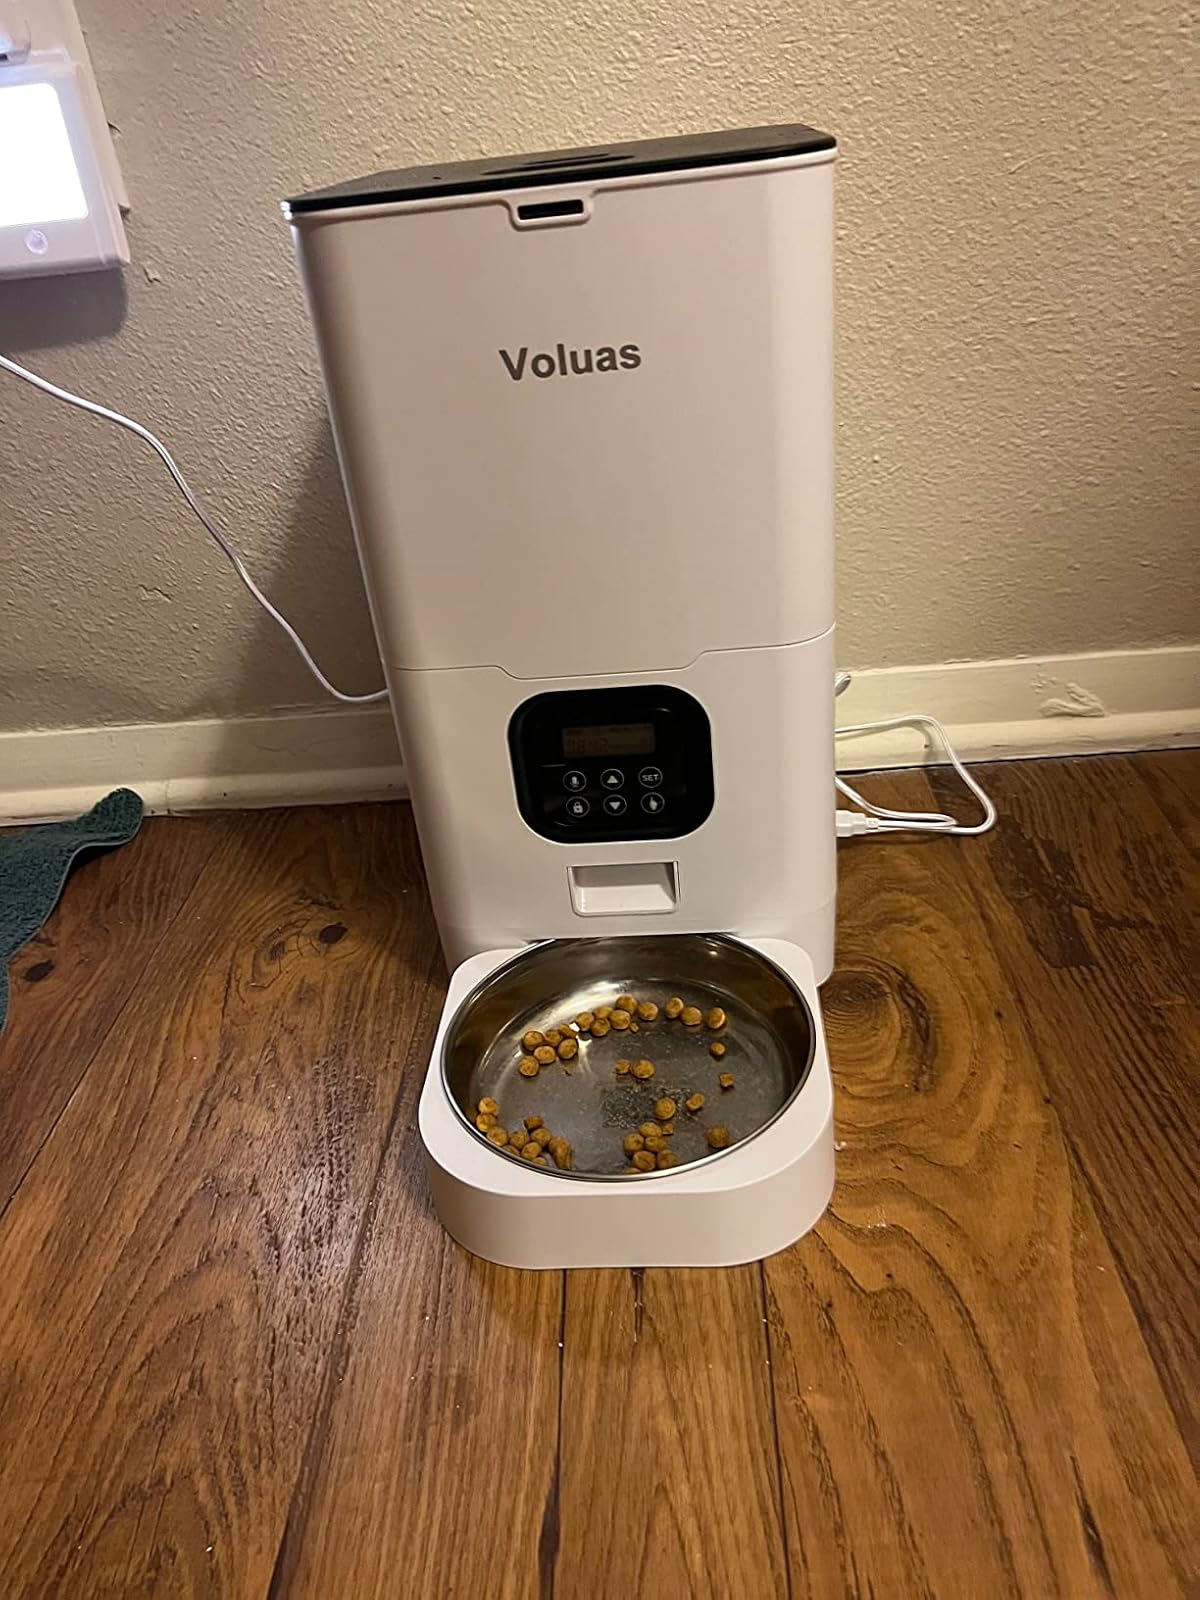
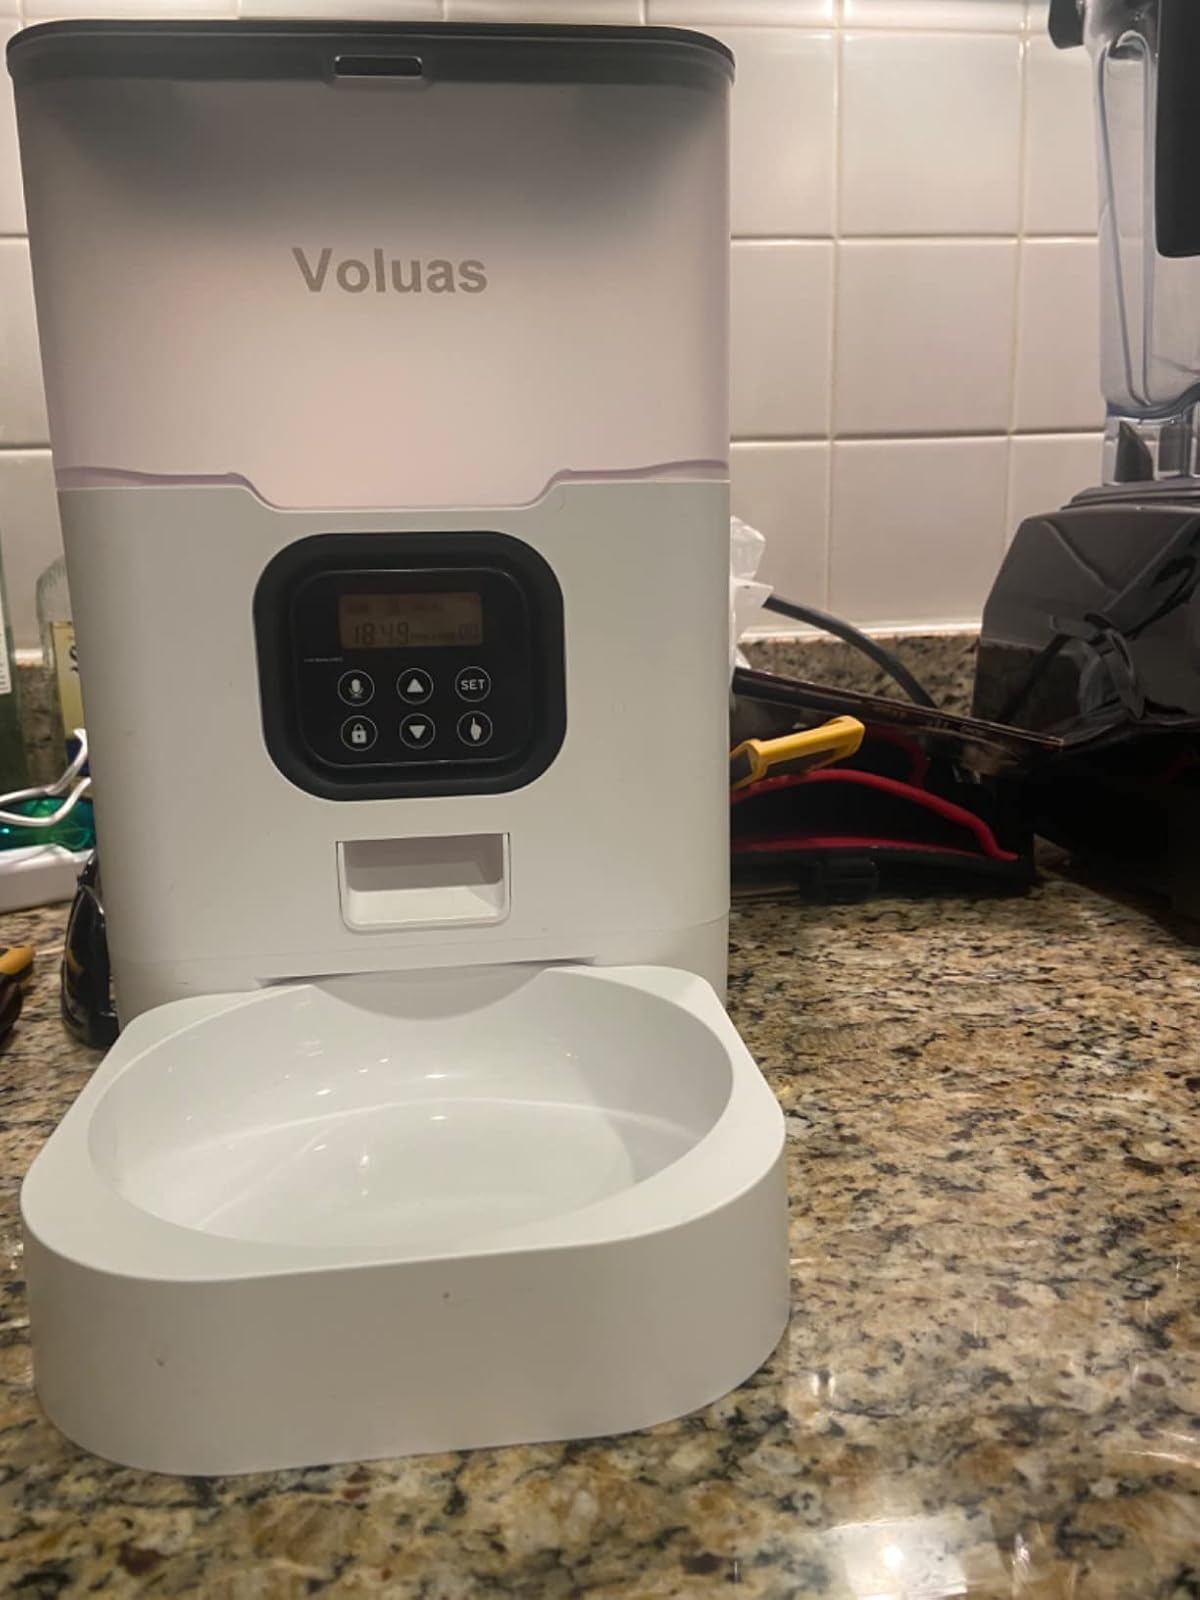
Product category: items_feeder
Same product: no